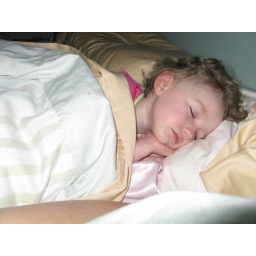
The cats weren't too happy about a sticky person taking their spot in the bed.